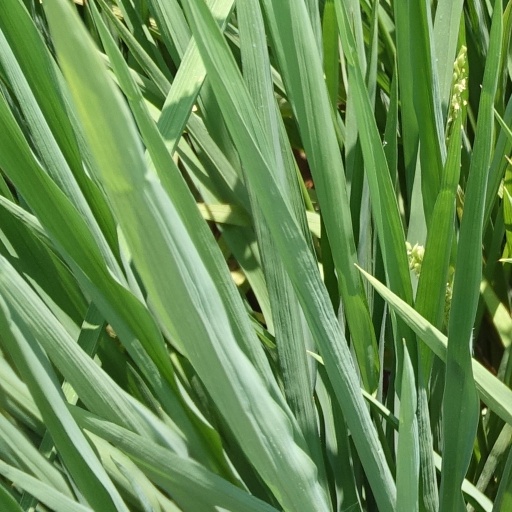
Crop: rice